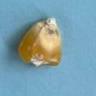
Maize quality: Bad